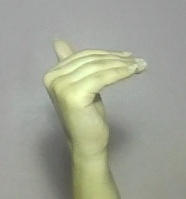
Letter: khaa